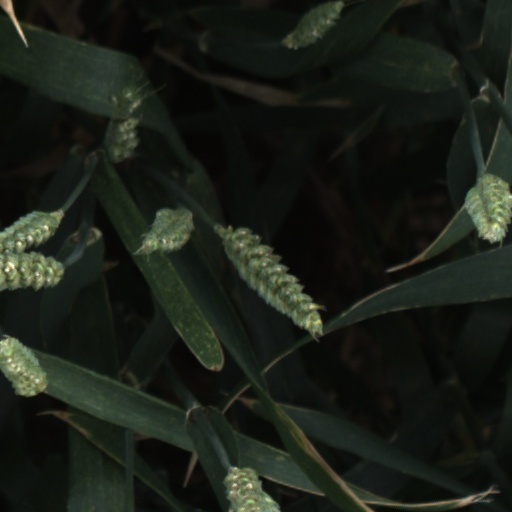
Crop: wheat